International Business School, Budapest

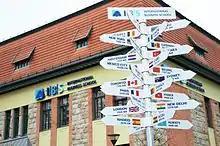
IBS International Business School Budapest campus

International Business School is an accredited private college in Budapest, Hungary. It was founded in 1991, by Prof. István Tamás.